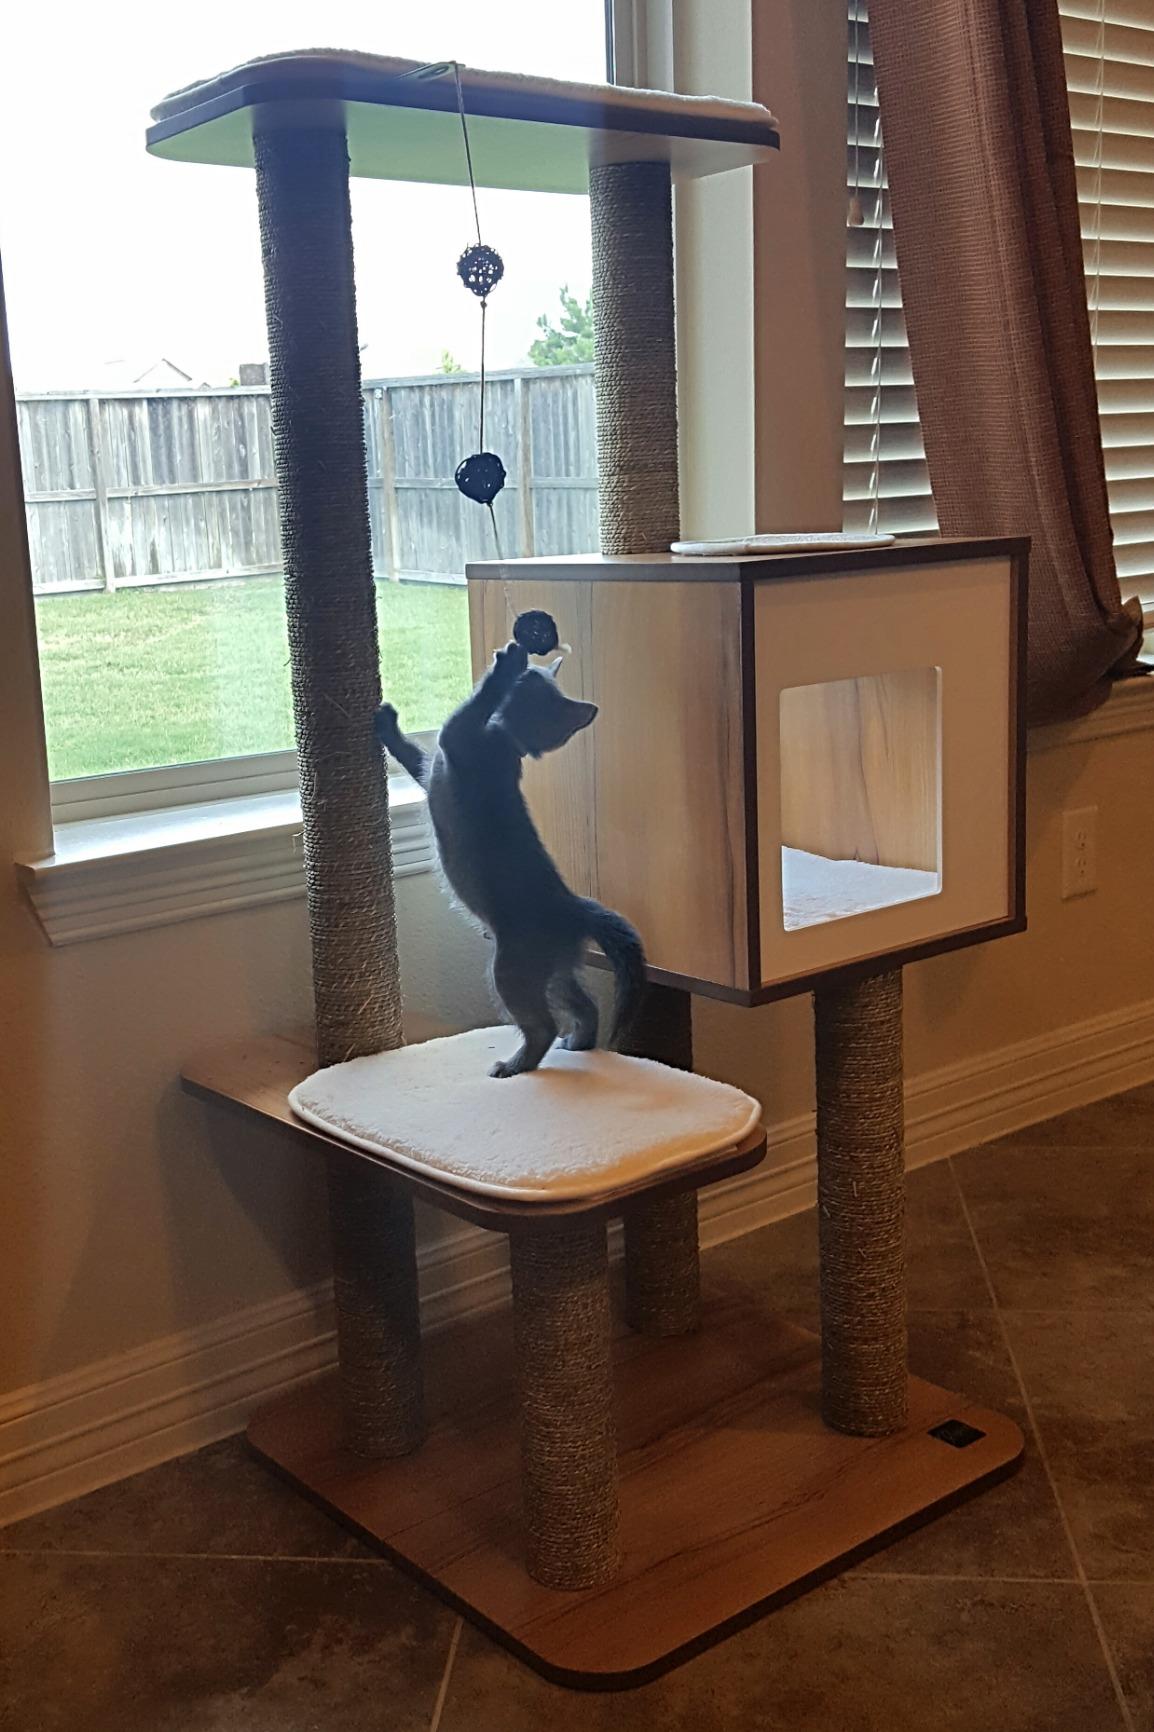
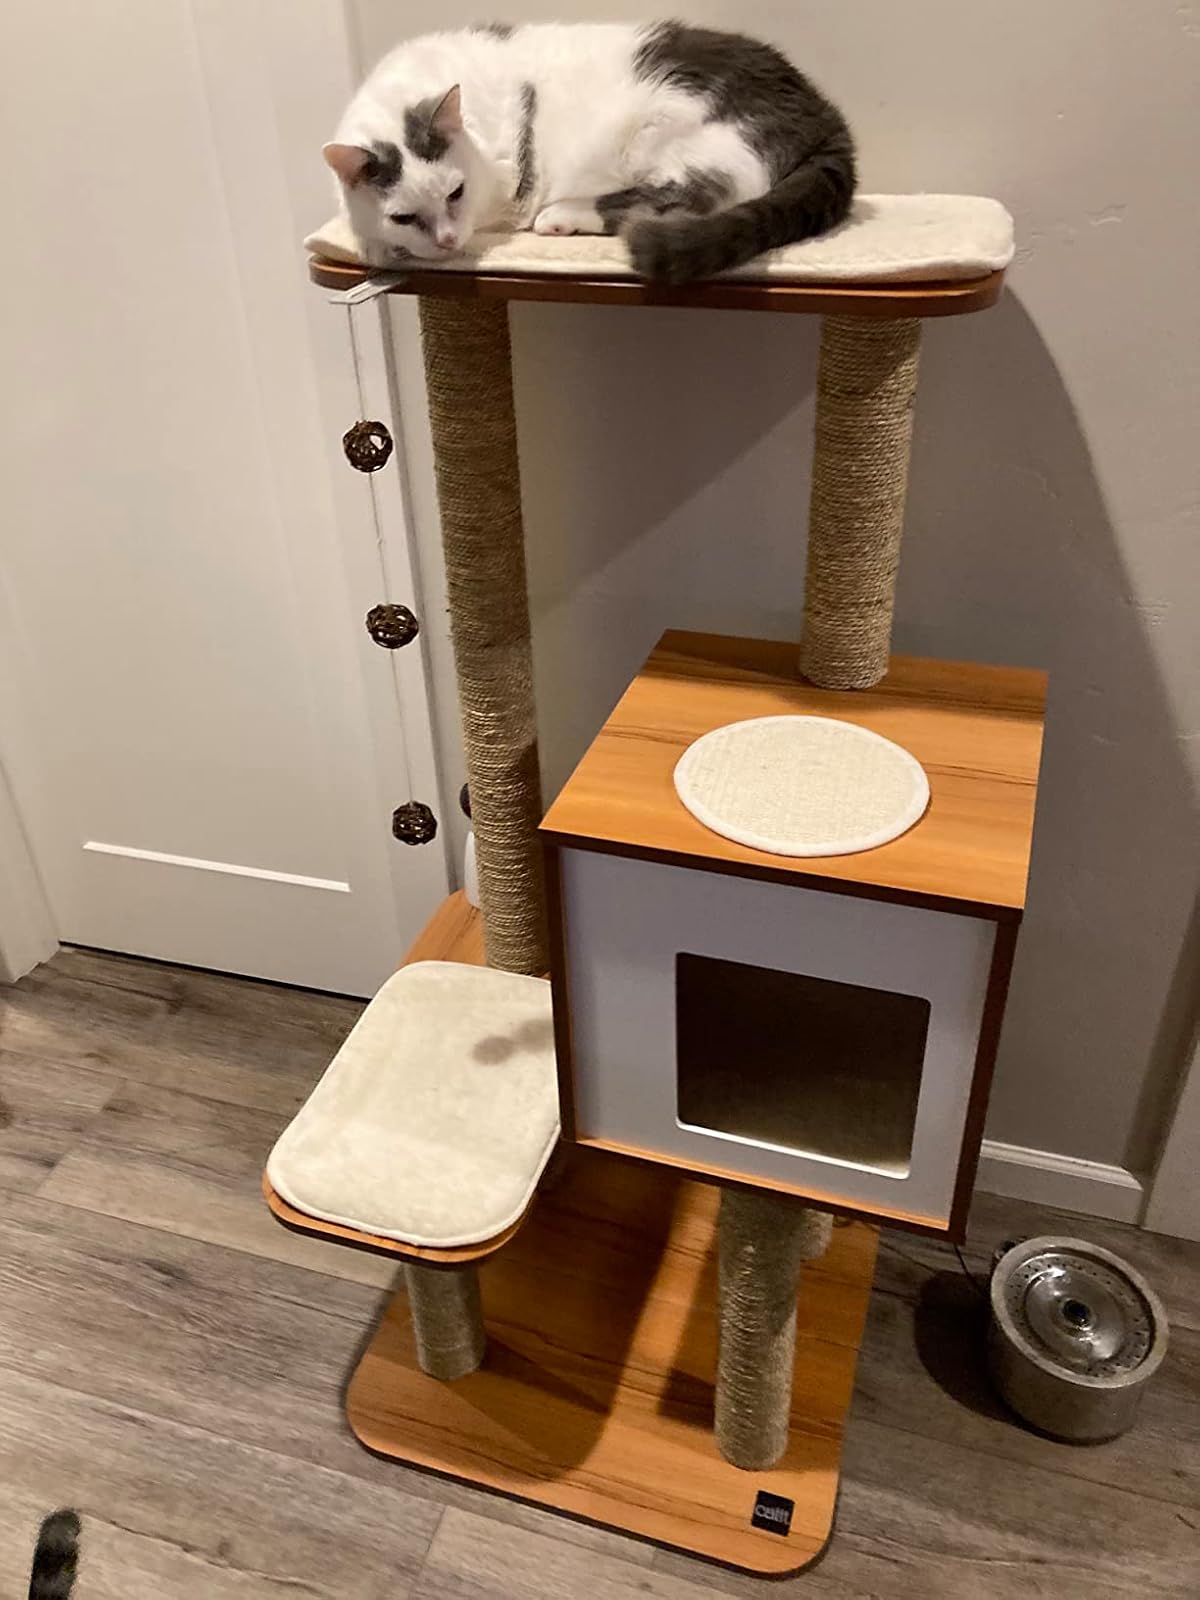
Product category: items_cat tree
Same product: yes